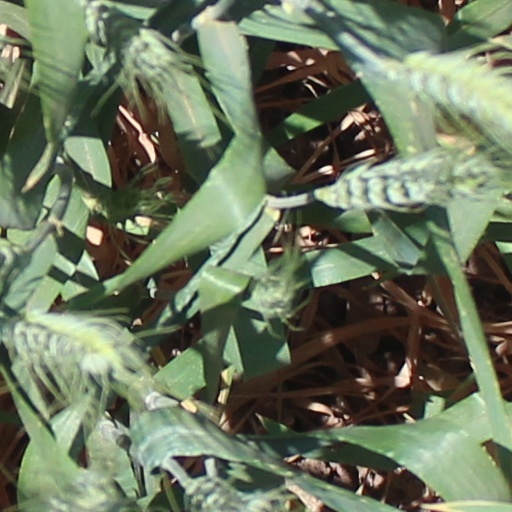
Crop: wheat